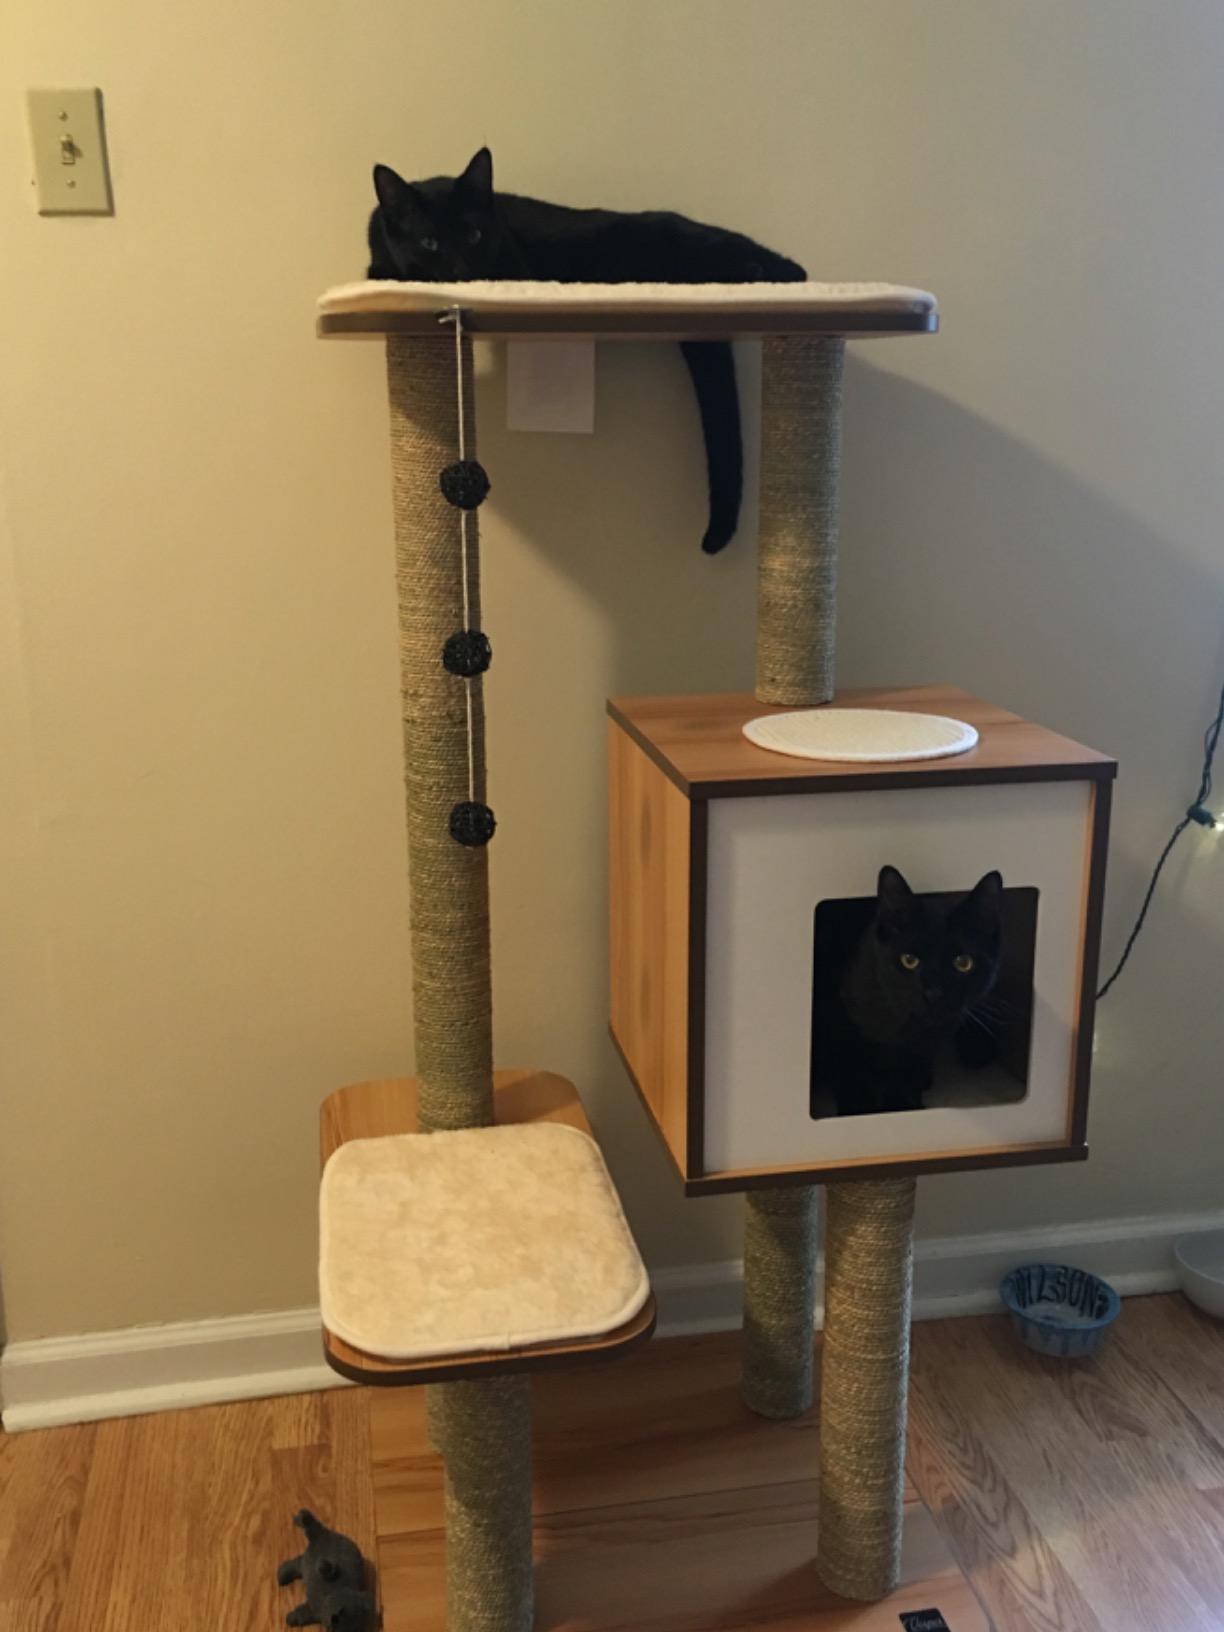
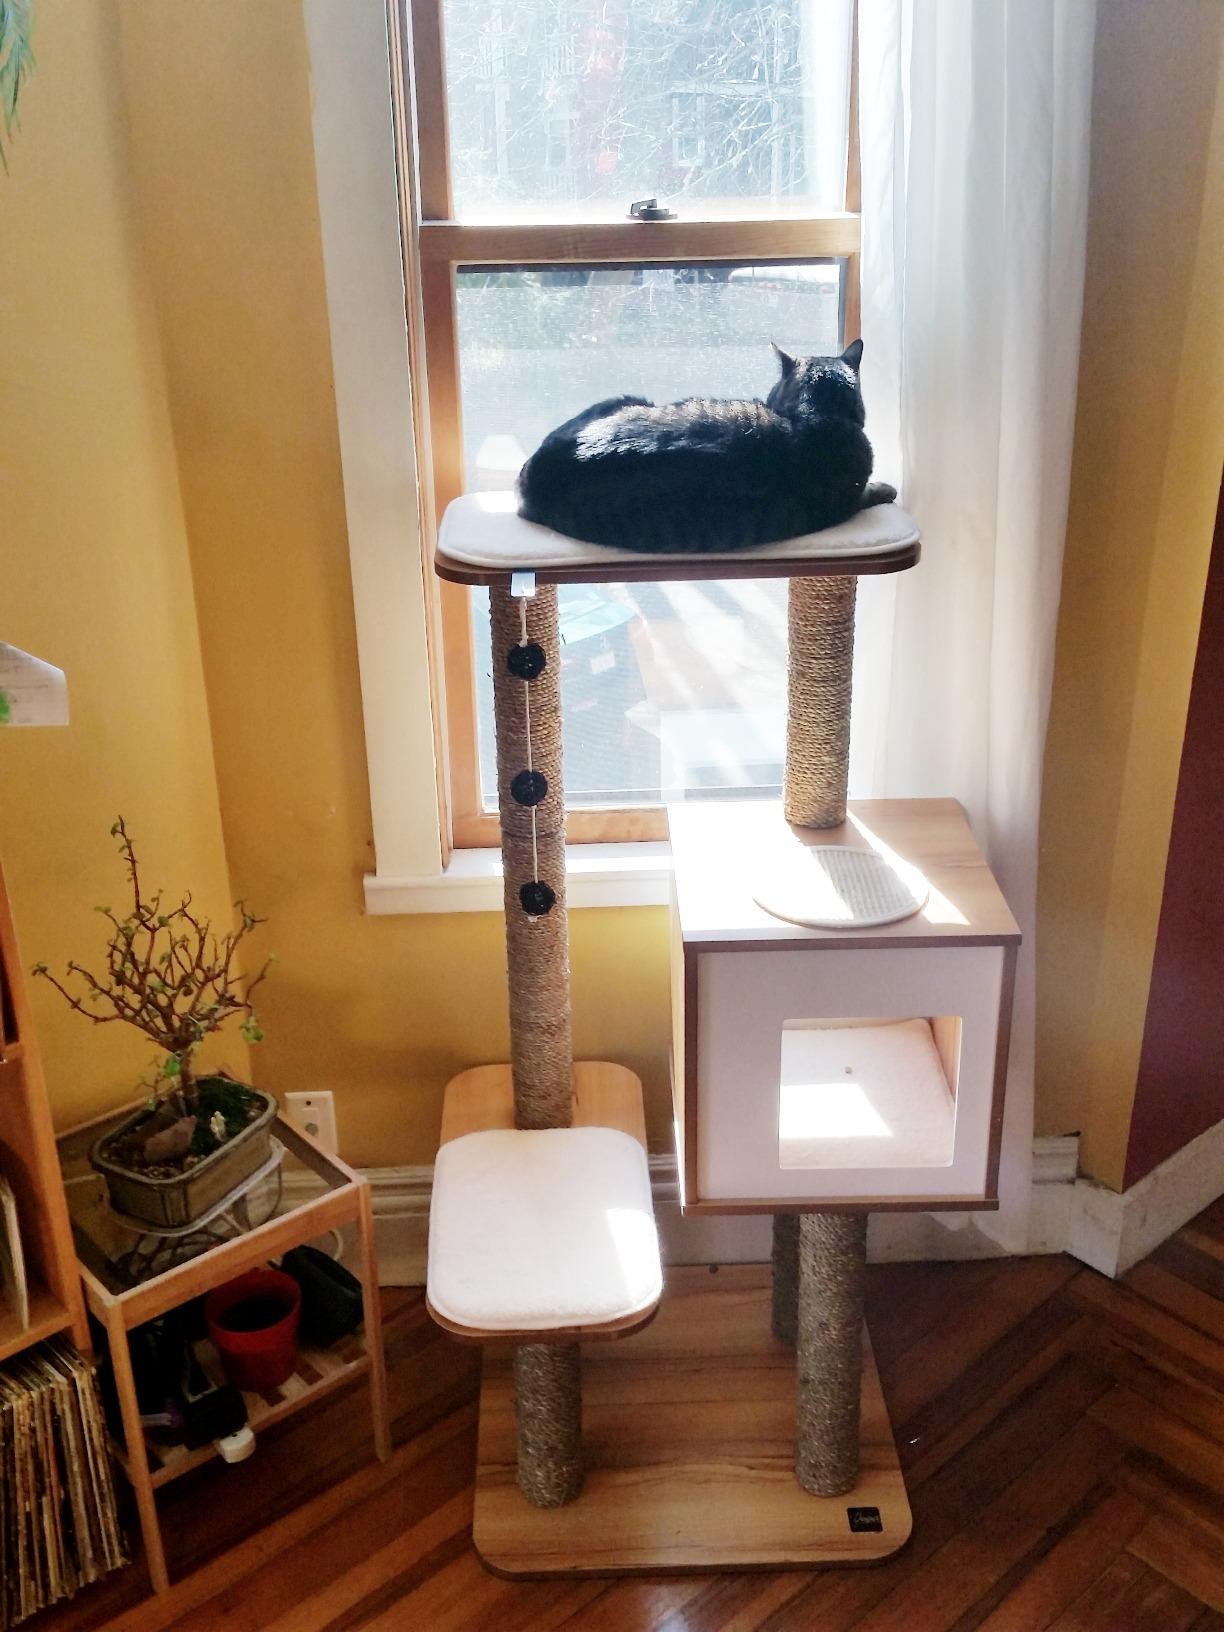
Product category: items_cat tree
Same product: yes